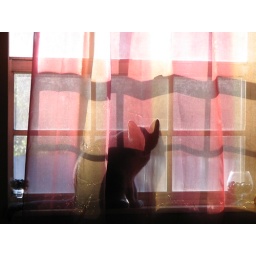
Our third cat, Rick James, sitting behind the shear curtain in our bedroom.